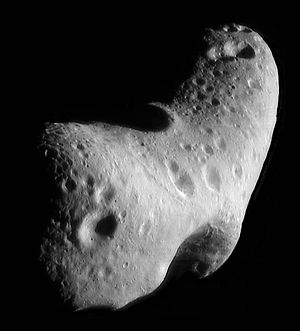
Amor-asteroide
Amor-asteroiden Eros fotograferet af NEAR Shoemaker i 2000
En amor-asteroide er en småplanet, hvis banes perihelium-afstand er mellem 1,017 og 1,300 AE. Amor-asteroider er altså blandt de nærjords-asteroider, som kan risikere at støde sammen med Jorden.